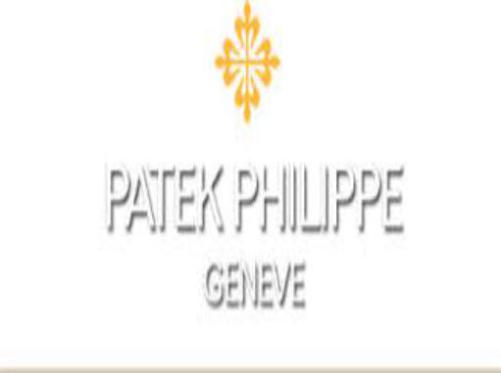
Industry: Clothes